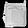
Label: Bag